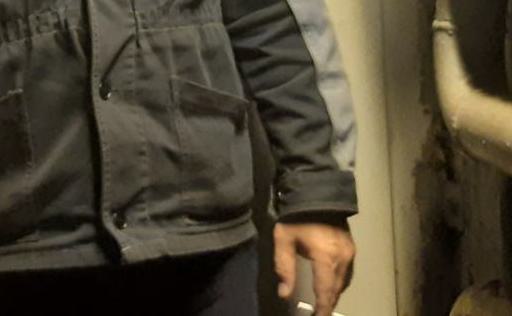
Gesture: no_gesture